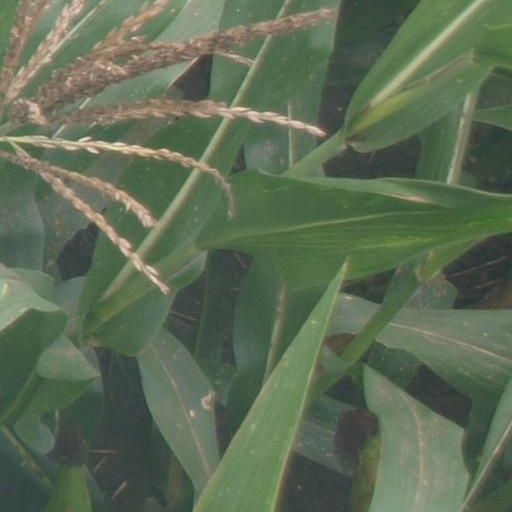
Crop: maize; corn